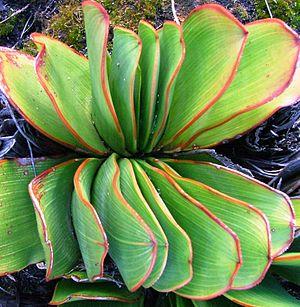
Kumara haemanthifolia, anciennement Aloe haemanthifolia, est une espèce rare de plantes succulentes, originaire de hauts sommets montagneux du biome du Fynbos du Cap-Occidental, Afrique du Sud.